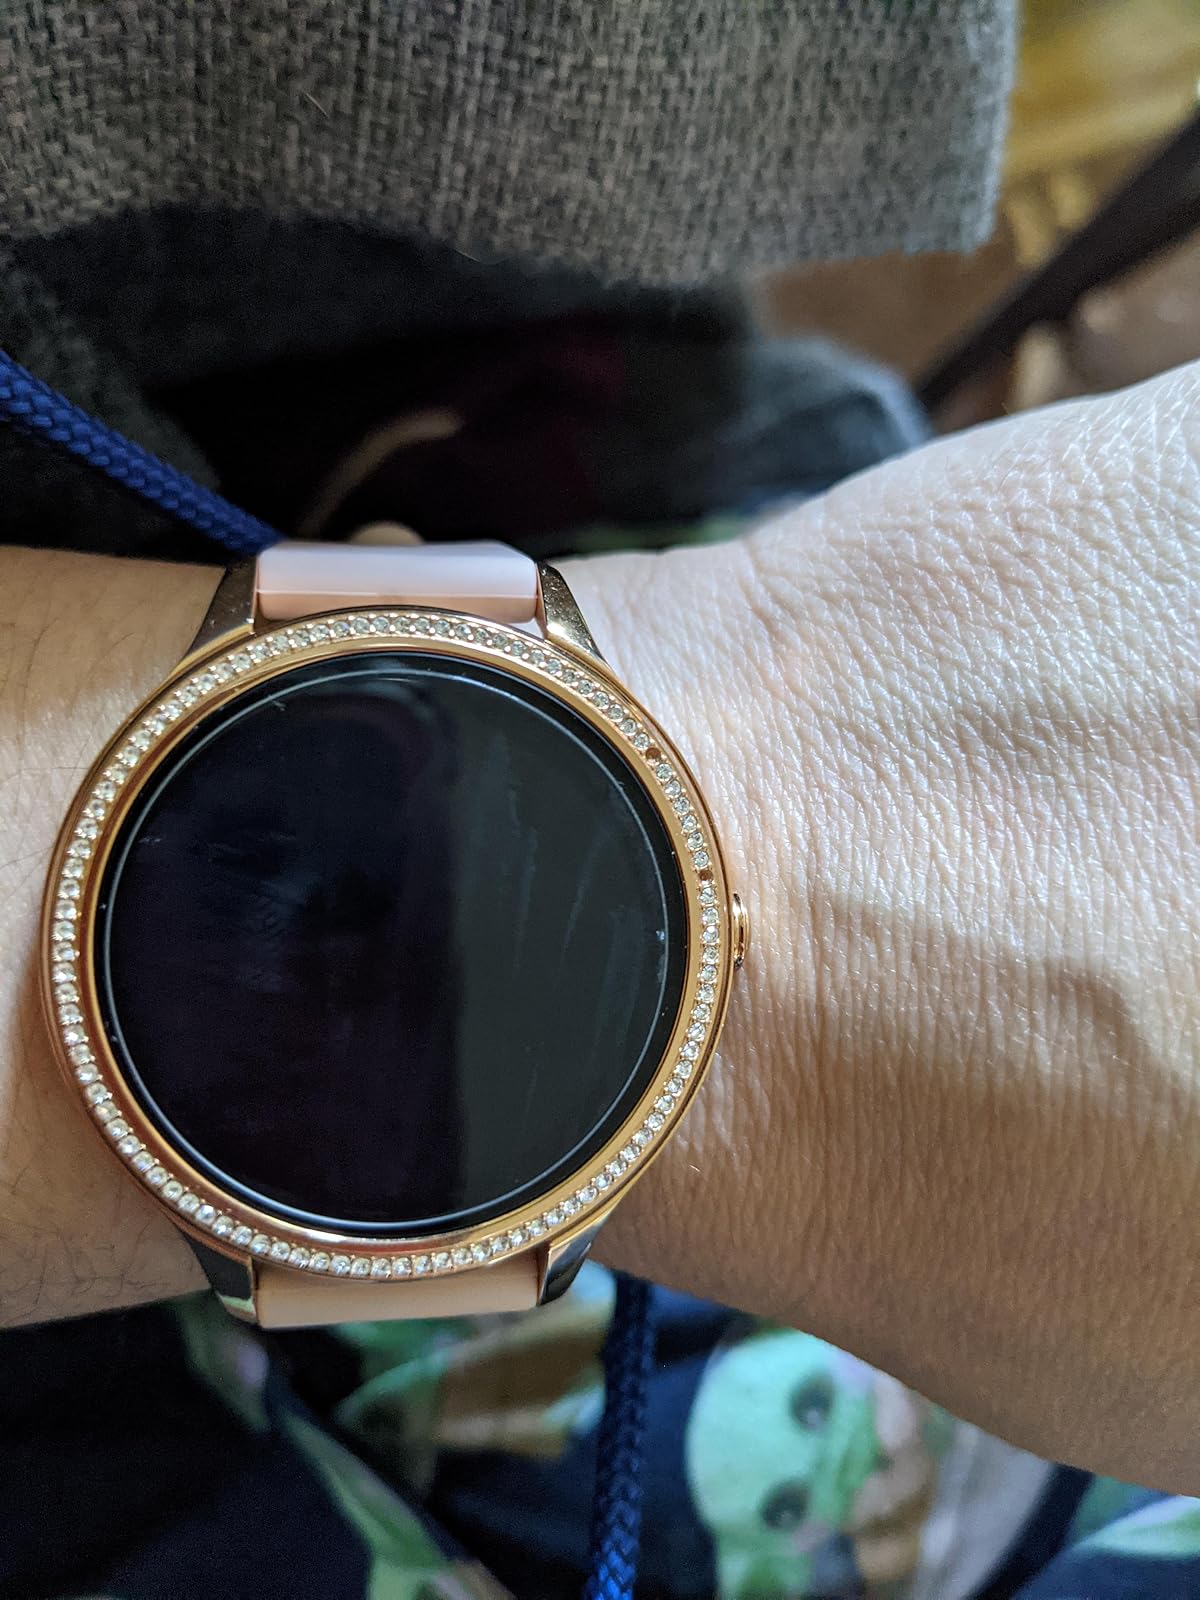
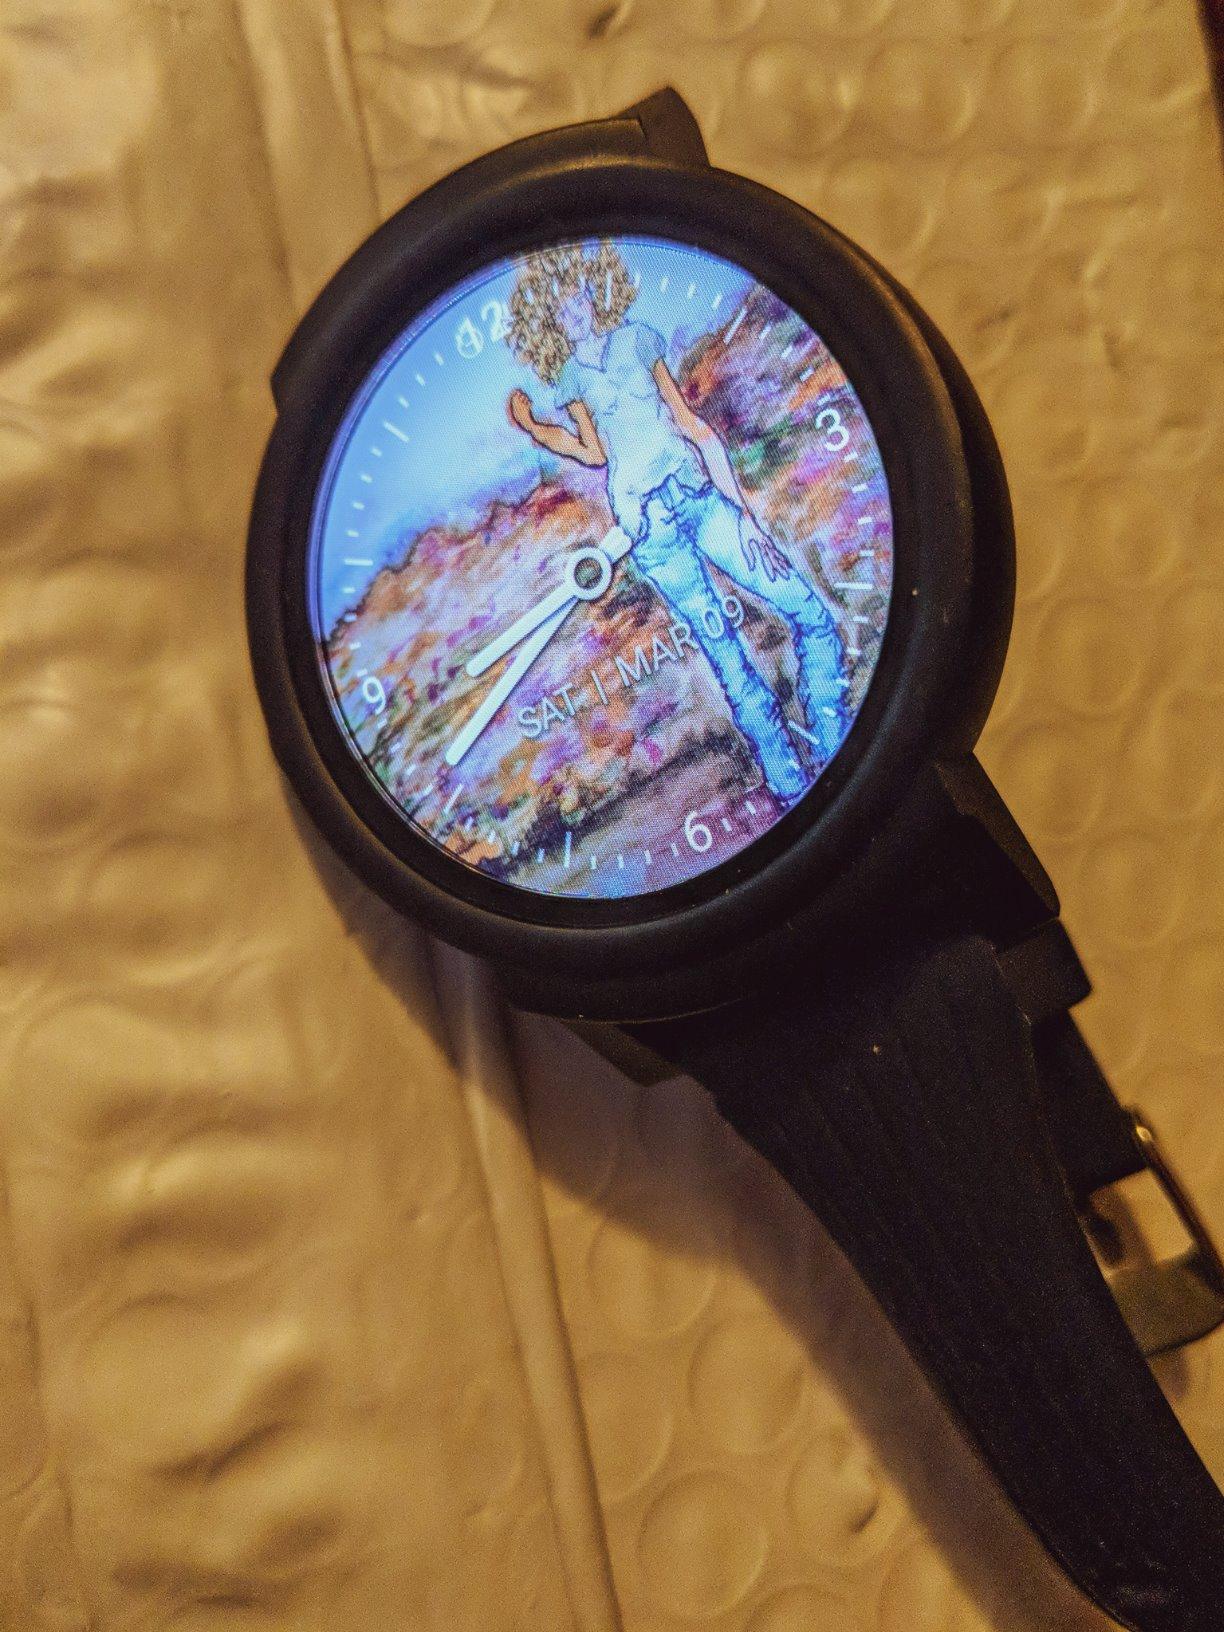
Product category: smartwatch
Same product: no